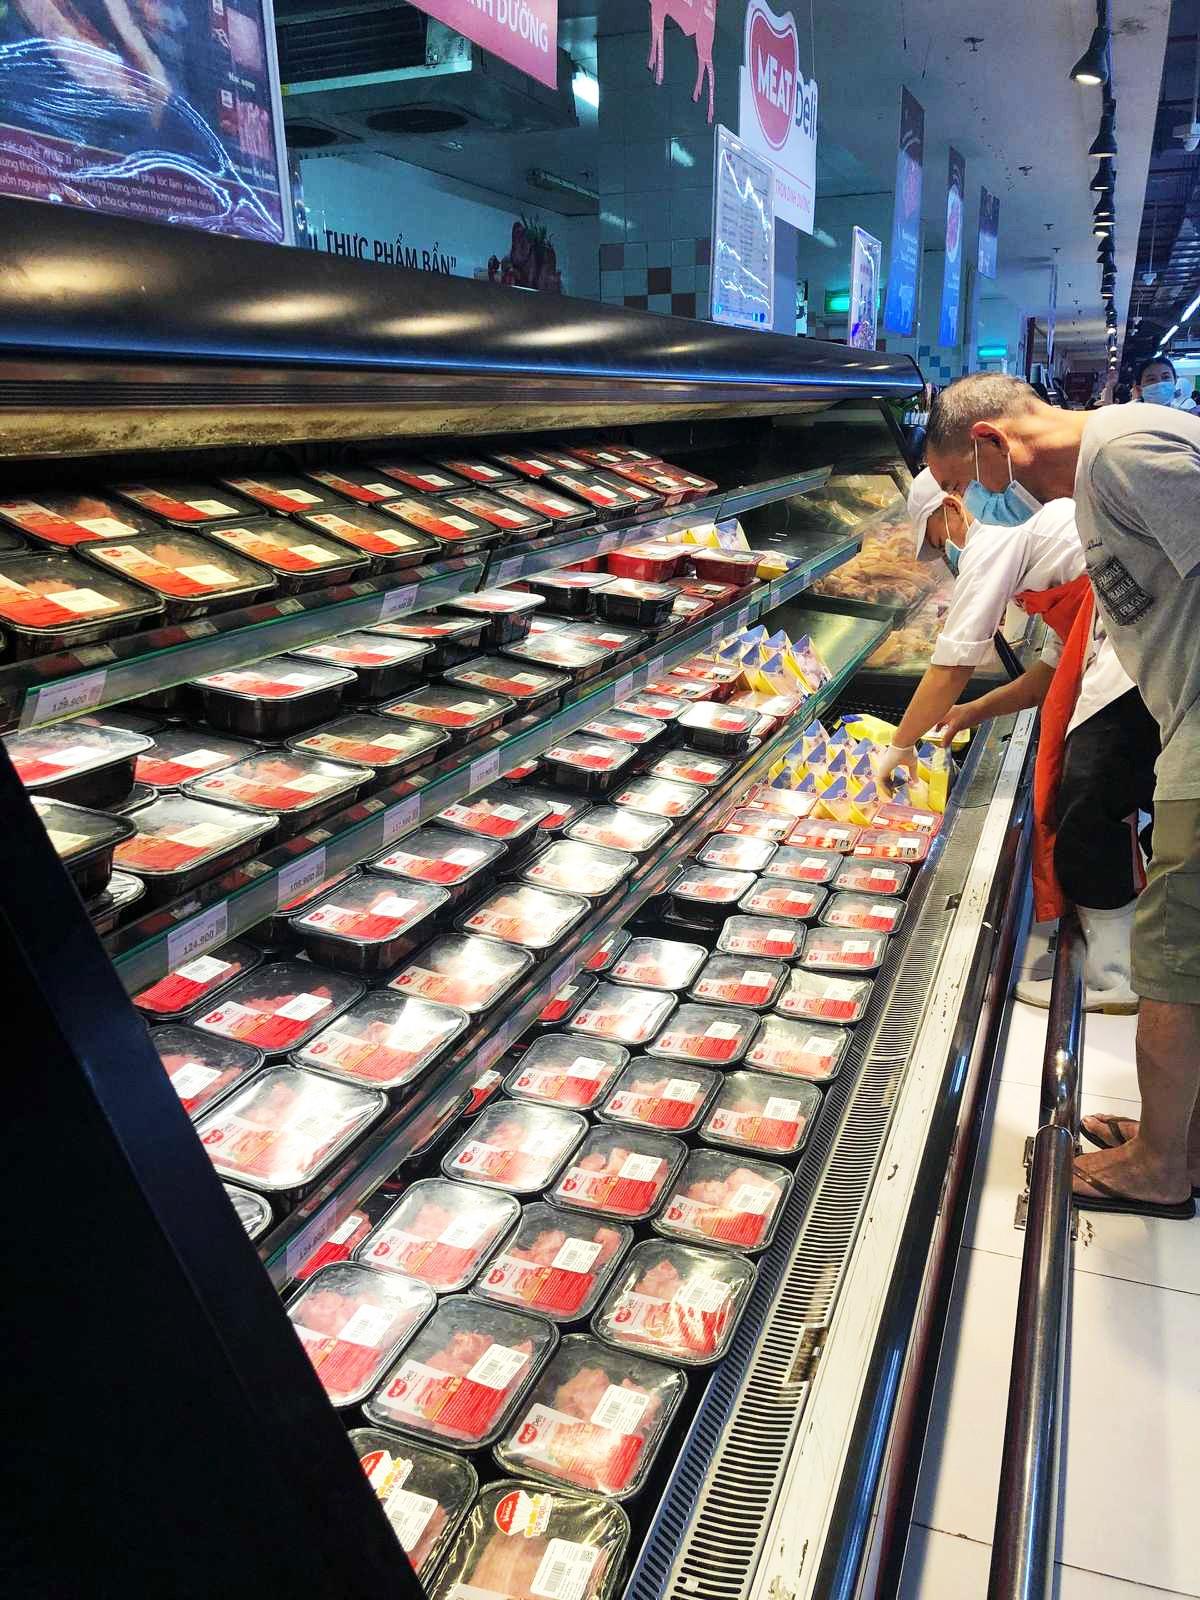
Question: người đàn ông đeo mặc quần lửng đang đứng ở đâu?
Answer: trong siêu thị